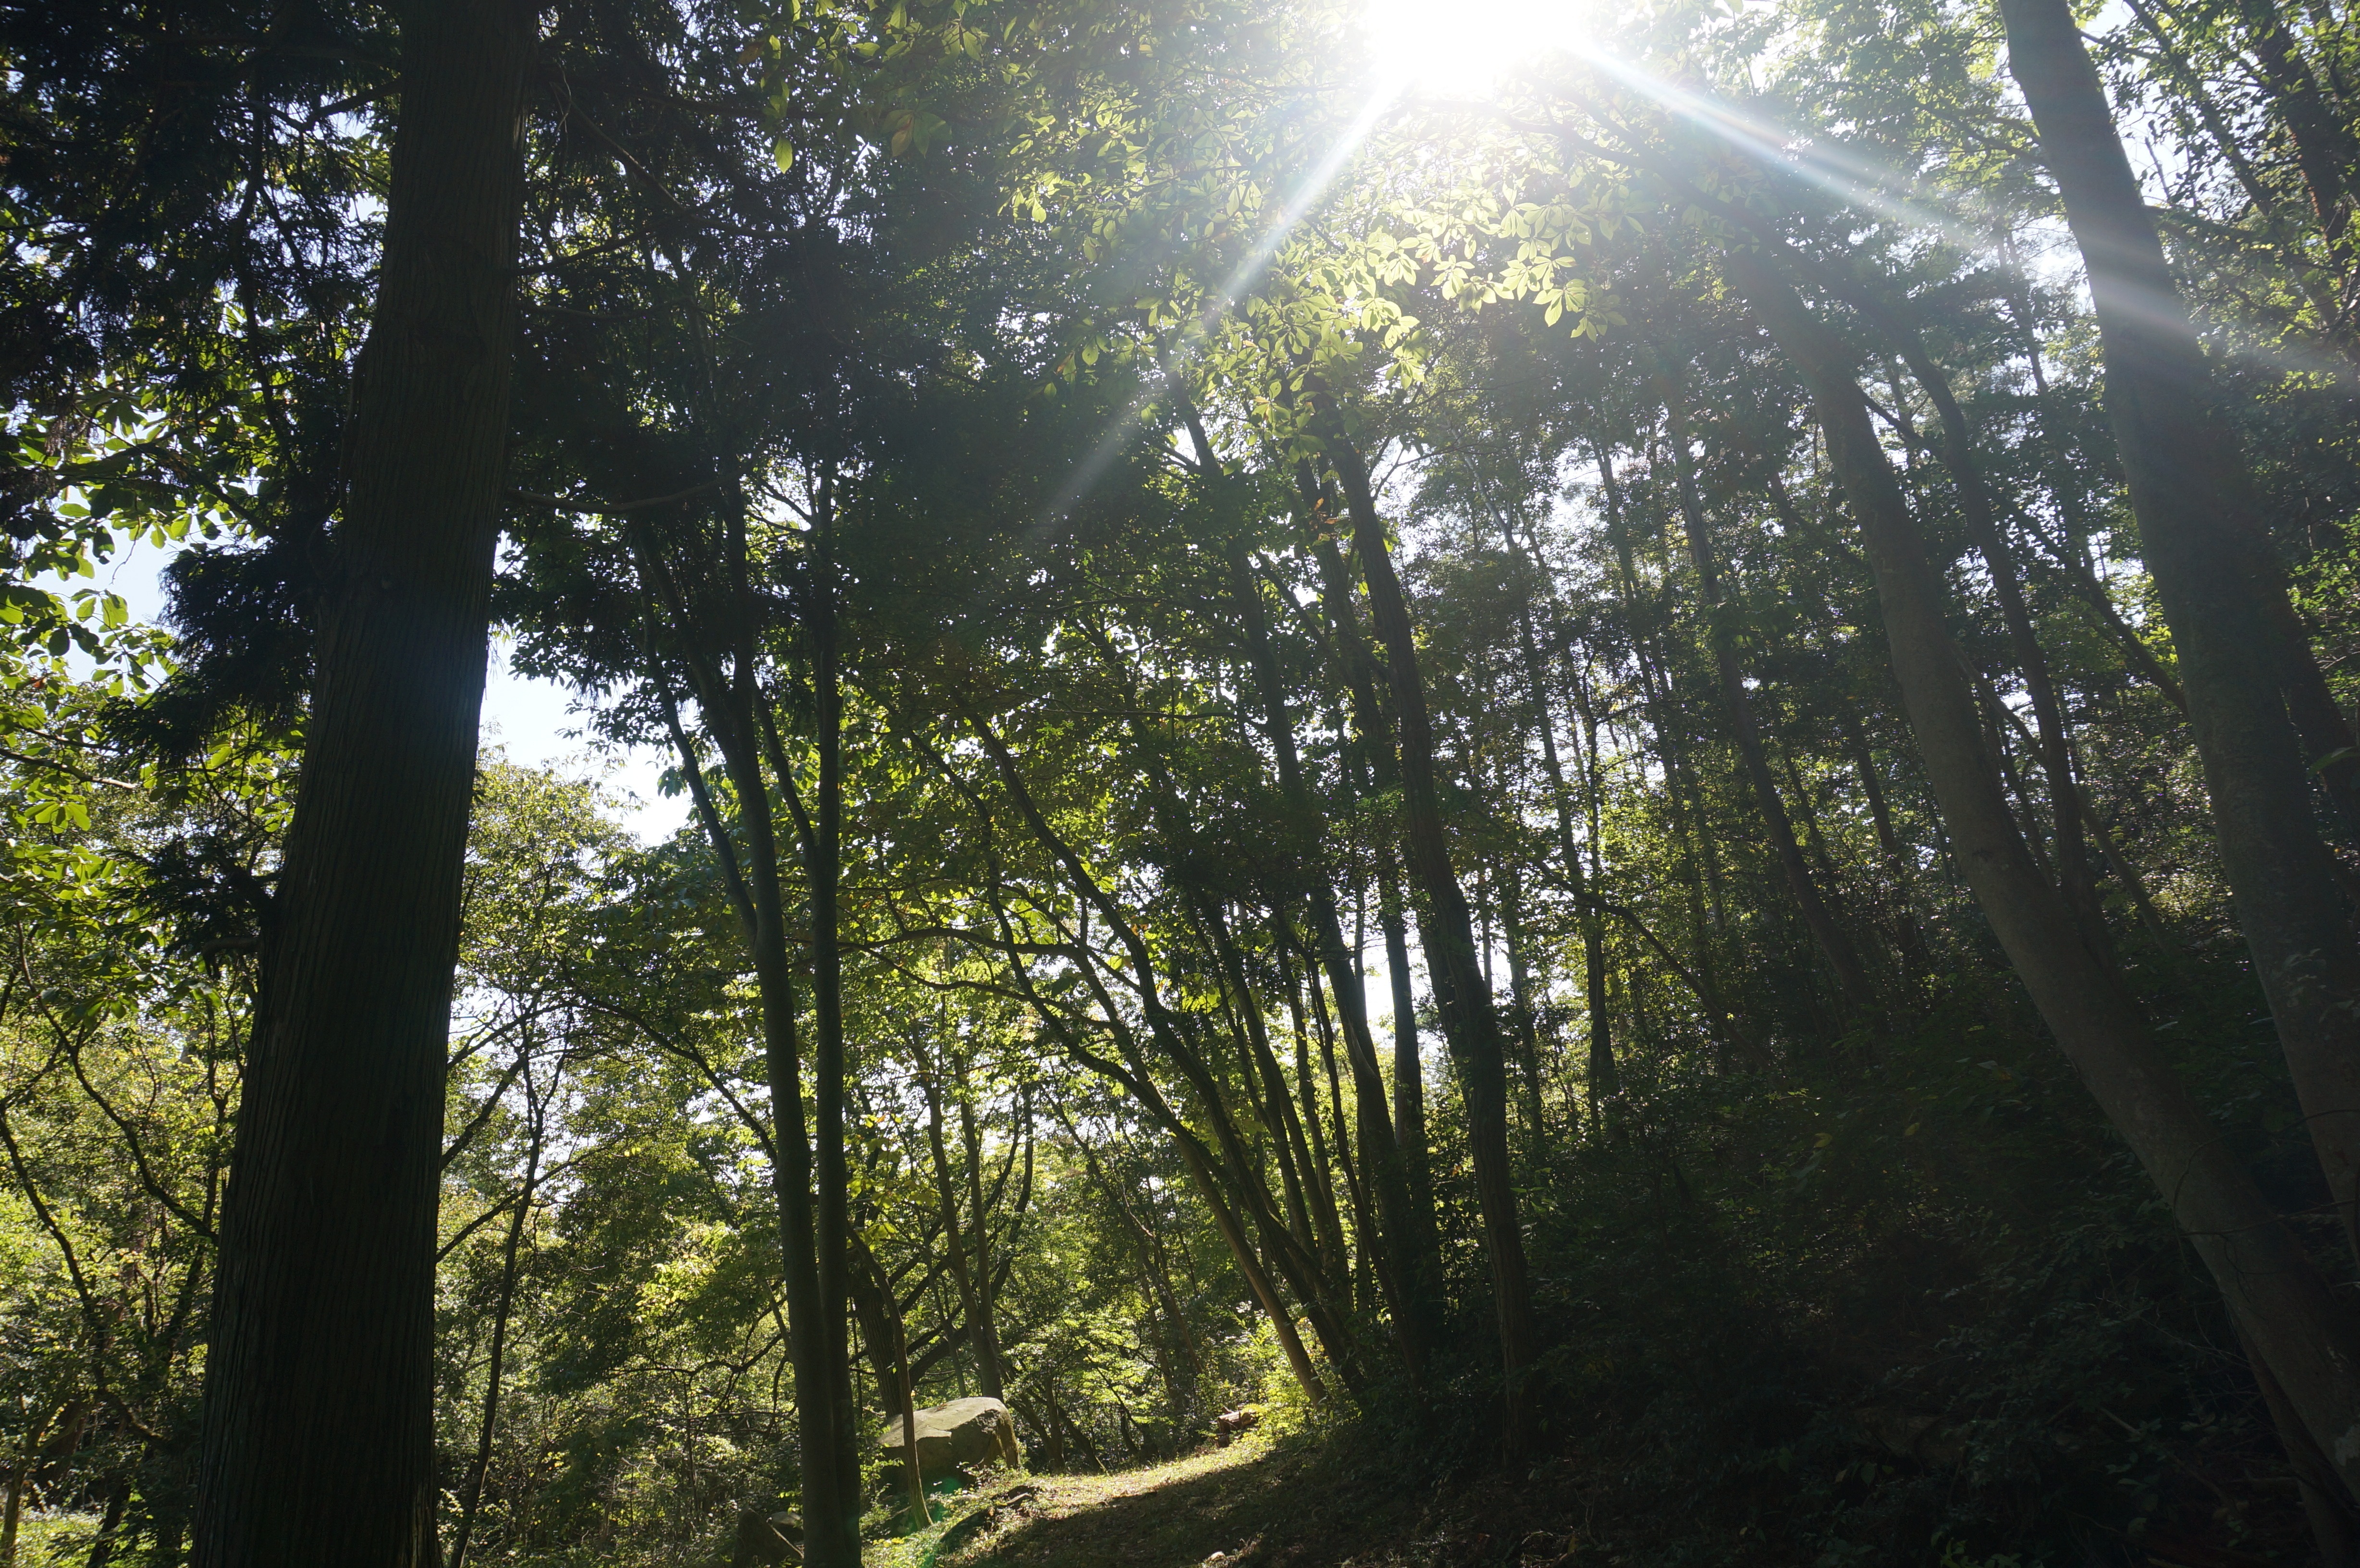
tree, nature, forest, branch, plant, wood, sun, sunlight, morning, leaf, green, jungle, shadow, woods, vegetation, rainforest, woodland, habitat, ecosystem, solar light, biome, old growth forest, natural environment, atmospheric phenomenon, woody plant, temperate broadleaf and mixed forest